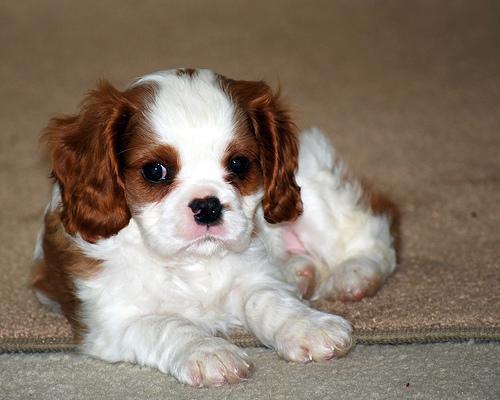
Blenheim_spaniel